Manipur

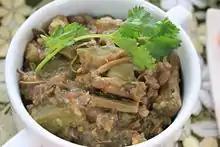
Bamboo is common in Manipur, and an important contributor to its economy as well as cuisine. Above is "soibum yendem eromba", a bamboo shoot dish of Manipur.

The violence in Manipur extends beyond the conflict between Indian security forces and insurgent armed groups. There is violence between the Meitei ethnicity, various Naga tribes, various Kuki tribes, and other tribal groups.